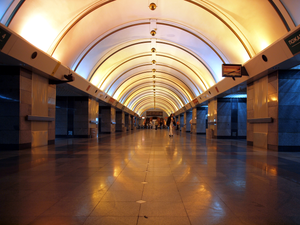
Vukov spomenik, appelé familièrement Vuk, est un quartier de Belgrade, la capitale de la Serbie. Il est situé au tripoint des municipalités de Zvezdara, Palilula et Vračar. En 2002, il comptait 11 379 habitants.